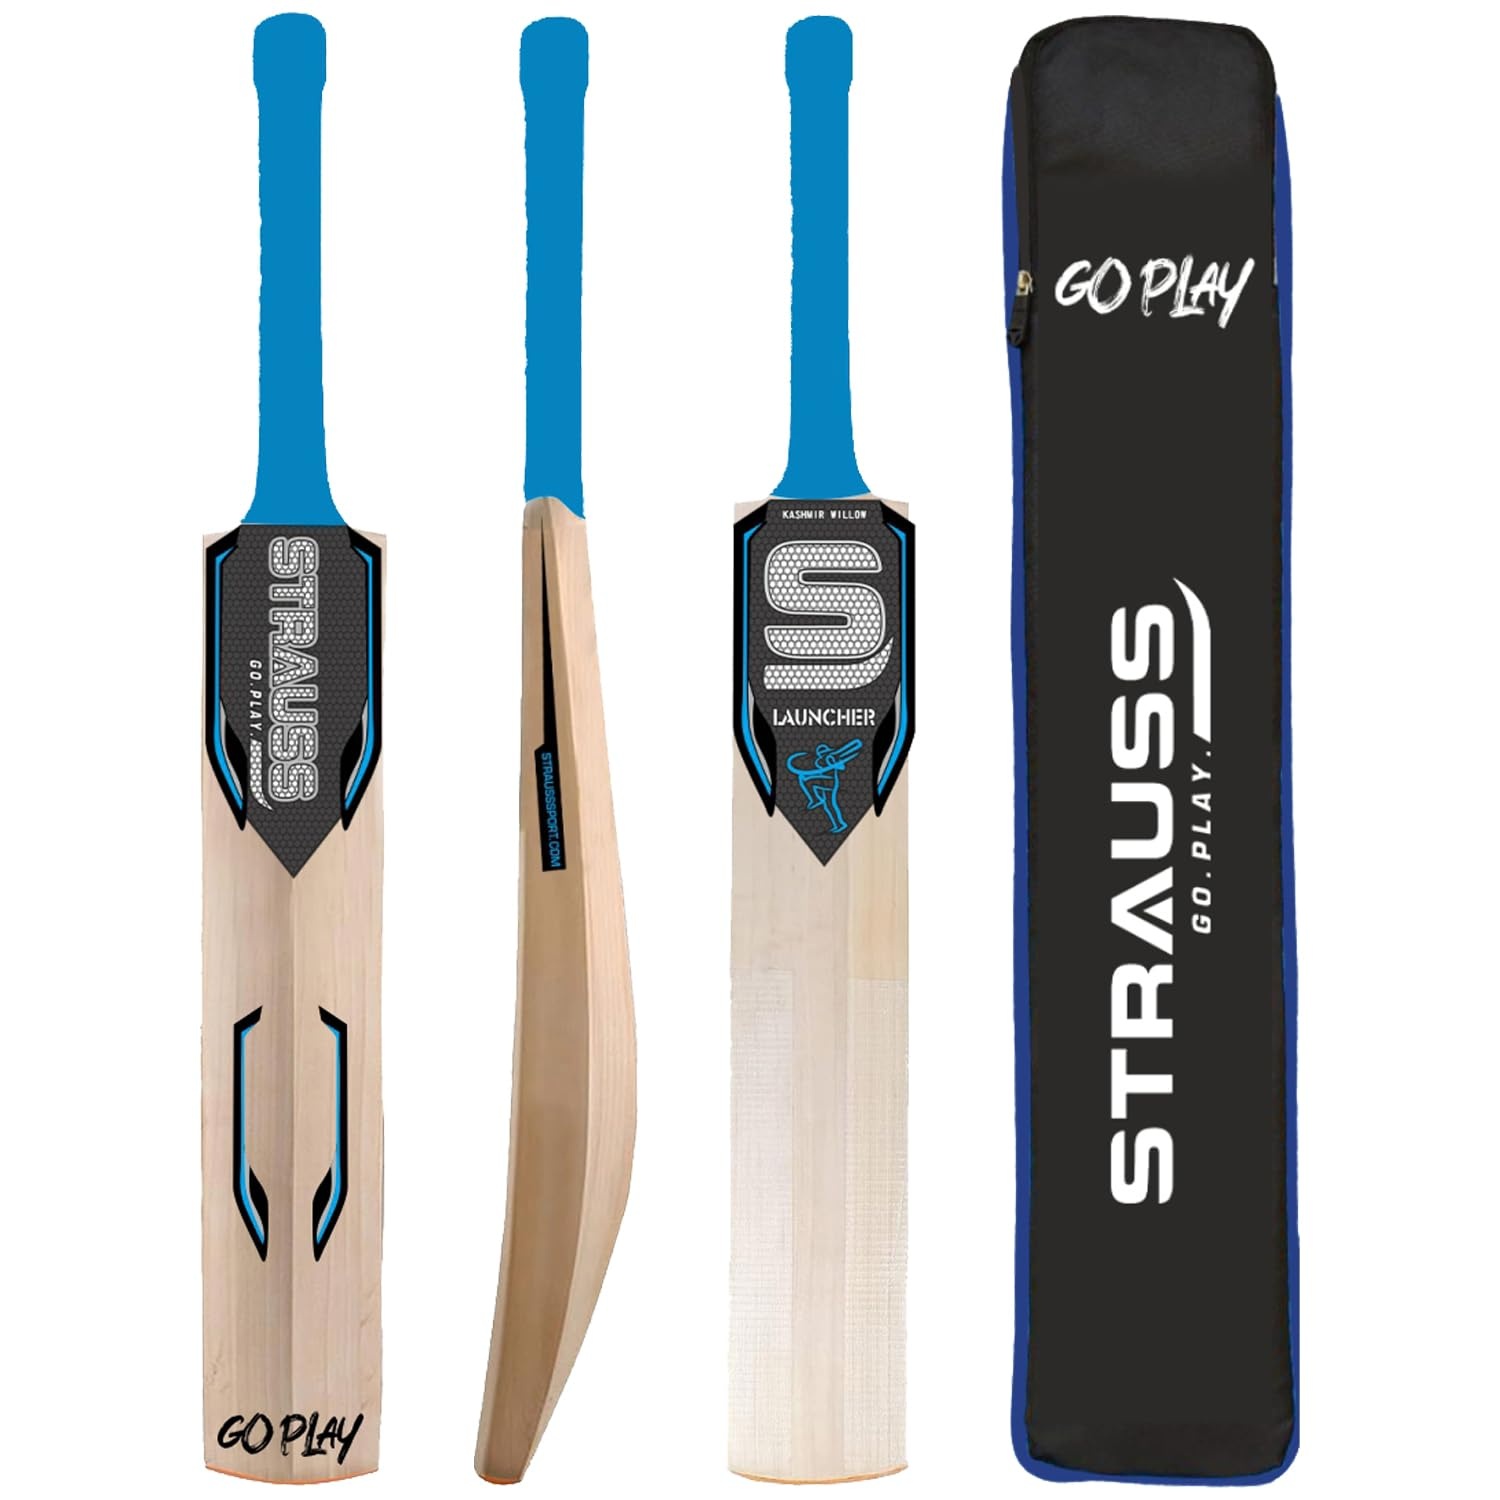
Strauss Launcher Cricket Bat | Kashmir Willow | Cricket Bat with Grip for Gully Cricket & Tournament Match | Standard Tennis Ball Bat for Cricket | Size: 6 (900-1050 Grams)
Elevate Your Cricket Game Introducing the Strauss Launcher Cricket Bat by Strauss Sports , expertly crafted from premium Kashmir willow . This bat is designed for serious cricketers looking to enhance their performance both in gully cricket and tournament matches. Weighing between 900-1050 grams and measuring size 6 , it is tailored to ensure both comfort and control while playing. This versatile cricket bat is perfect for various settings, including: Gully cricket matches Informal backyard games Serious tournament play Practice sessions at the nets Key Features: Crafted from Kashmir Willow: The durable and resilient material provides an ideal blend of power and control, allowing for a variety of strokes. Maximum Sweet Spot: Designed with a maximum sweet spot for explosive hitting capabilities and improved shot consistency. Cane Handle: Carefully constructed with a cane handle that offers ergonomic comfort, flexibility, and durability for the rigors of the game. Balanced Performance: Engineered for even weight distribution to enhance control and response during play. Suitable For: This cricket bat is primarily developed for players aged 15 years and up , making it ideal for those who are transitioning to higher levels of cricket. With its well-balanced construction, it aids in improving your cricketing skills, ensuring you perform at your best on the field.
Brand: Strauss Sports
Category: Sporting Goods > Athletics > Cricket > Cricket Bats